Steins;Gate 0

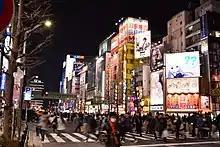
The game is set in Akihabara, Tokyo.

"Steins;Gate 0" takes place in an alternative future before "Steins;Gate" ending, and is set in Akihabara, Tokyo. It follows several characters, including the university student Okabe "Okarin" Rintaro, who, together with his friends Shiina "Mayushii" Mayuri, the neuroscientist Makise Kurisu and the hacker Hashida "Daru" Itaru, accidentally have discovered time travel through the use of a microwave oven and a phone – the PhoneWave – which they used to send text messages and digitized memory data back in time. The latter, referred to as "time leaping", essentially transports a person's mind to their body at an earlier point. This has drawn the attention of SERN, an organization that secretly researches time travel, who sent their team of "Rounders" to confiscate the time machine, including the journalist Kiryu Moeka, killing Mayuri in the process.